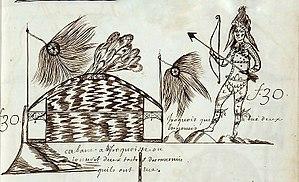
Codex canadensis, p. 20 (rogné et réparé) fig. 30 Cabane a Ihyroquoisse ou / lon voit deux testes des ennemis / quils ont tue Iroquois qui a tué deux / Ennemis
Les Iroquois, connus aussi par l'expression Cinq-Nations ou Cinq Cantons, comprennent effectivement cinq et puis plus tard six nations amérindiennes de langues iroquoiennes, vivant historiquement dans le nord de l'État de New York aux États-Unis, au sud du lac Ontario et du fleuve Saint-Laurent.